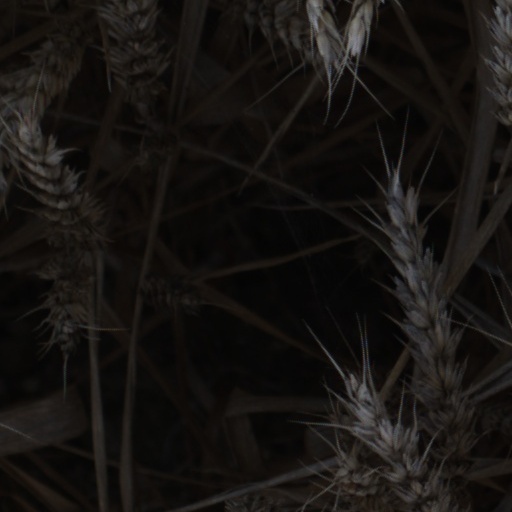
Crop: wheat